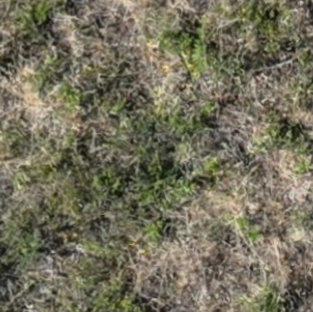
Month: july
Dye color: blue
Dye concentration: high